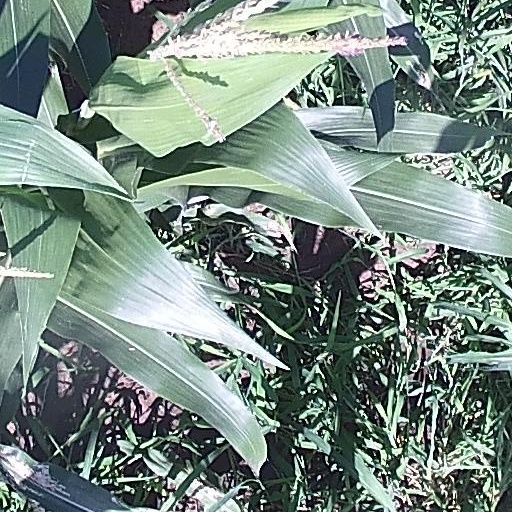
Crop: maize; corn